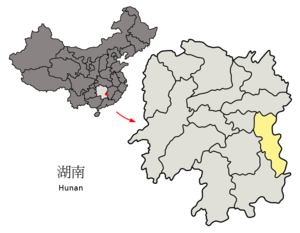
Zhuzhou est une ville-préfecture de l'est de la province méridionale du Hunan en Chine. On y parle le dialecte de Zhuzhou du groupe de Chang Yi du xiang.